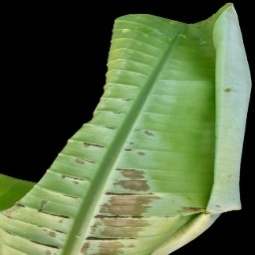
Label: Calcium